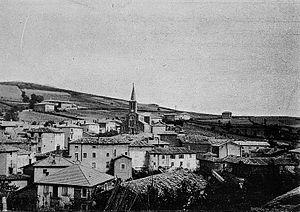
Dictionnaire illustré des communes du département du Rhône. Tome 1 / par MM. E. de Rolland et D. Clouzet.
Jullié est une commune française située dans le département du Rhône, en région Auvergne-Rhône-Alpes.